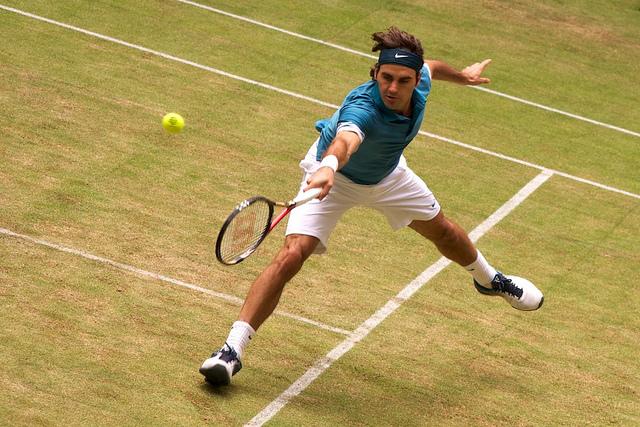
a man playing tennis going for the return